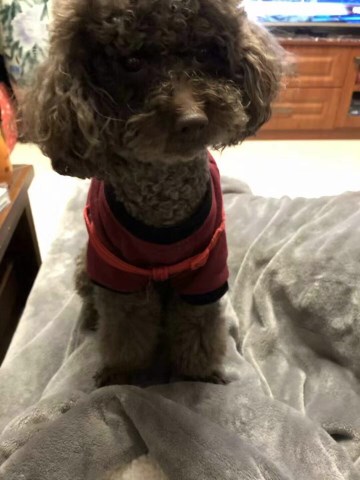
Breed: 7449-n000128-teddy